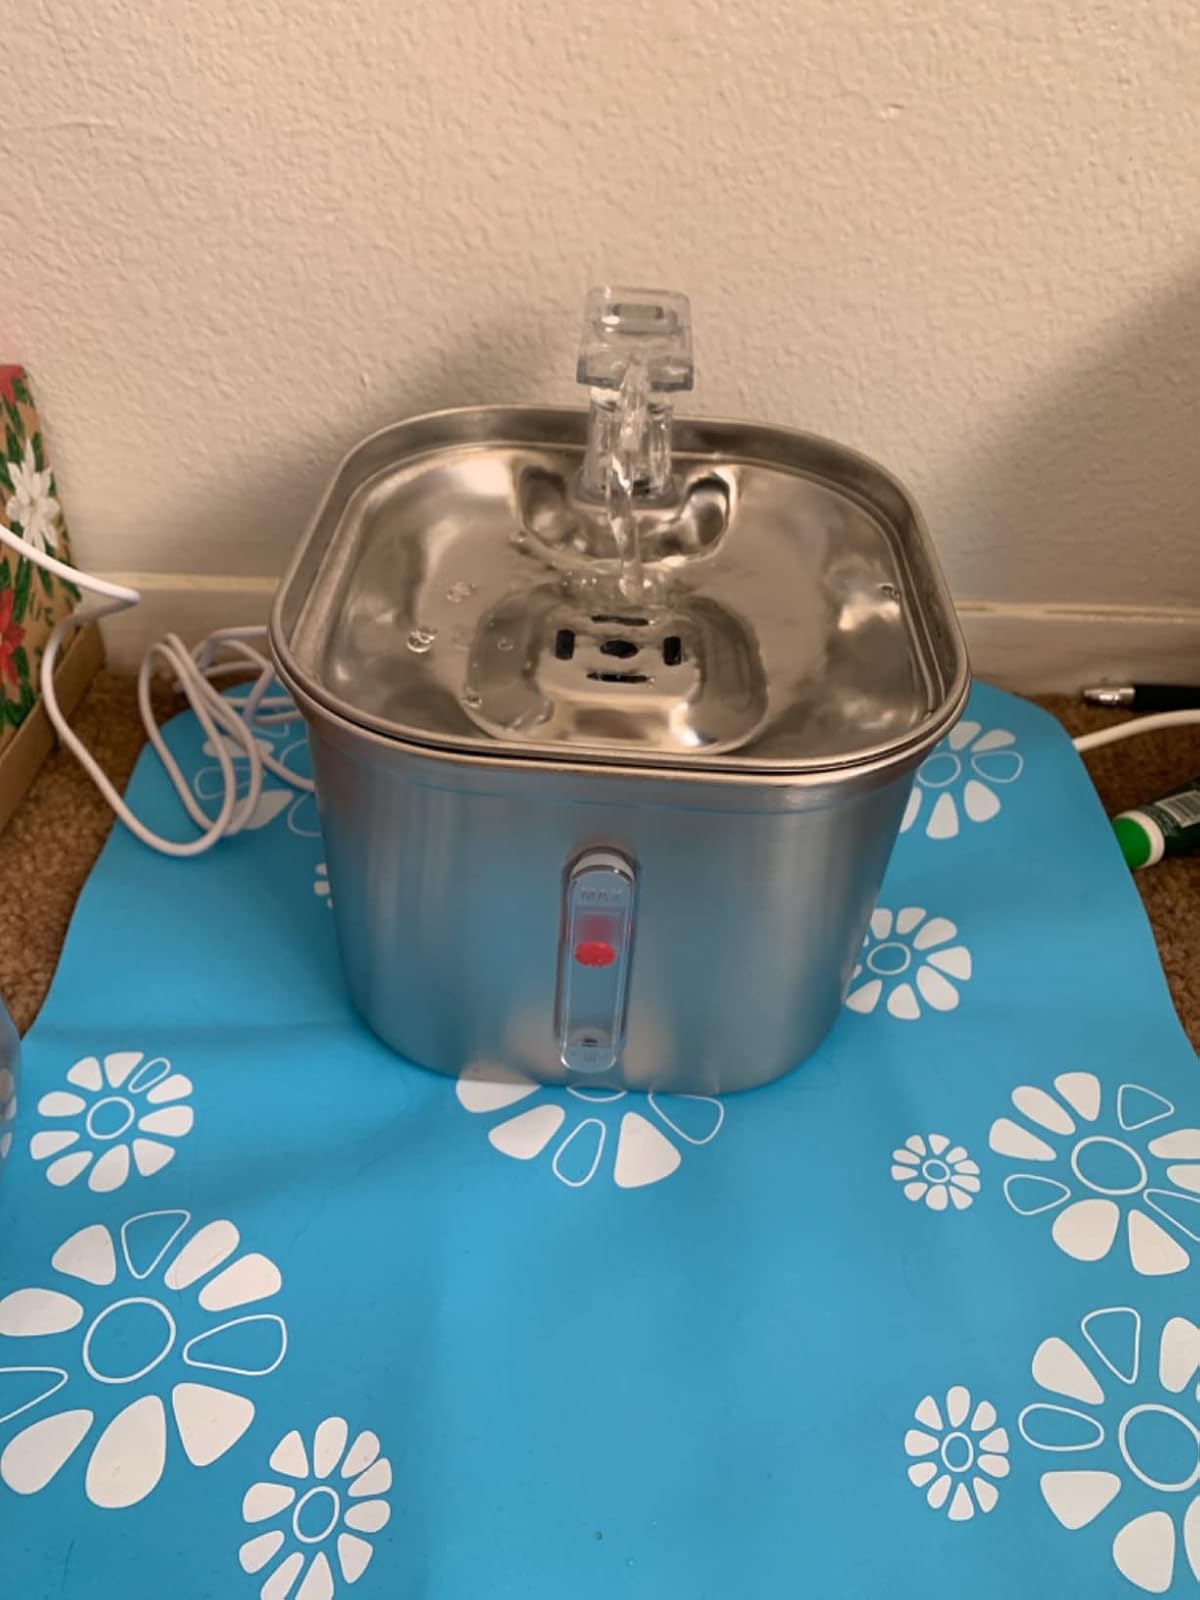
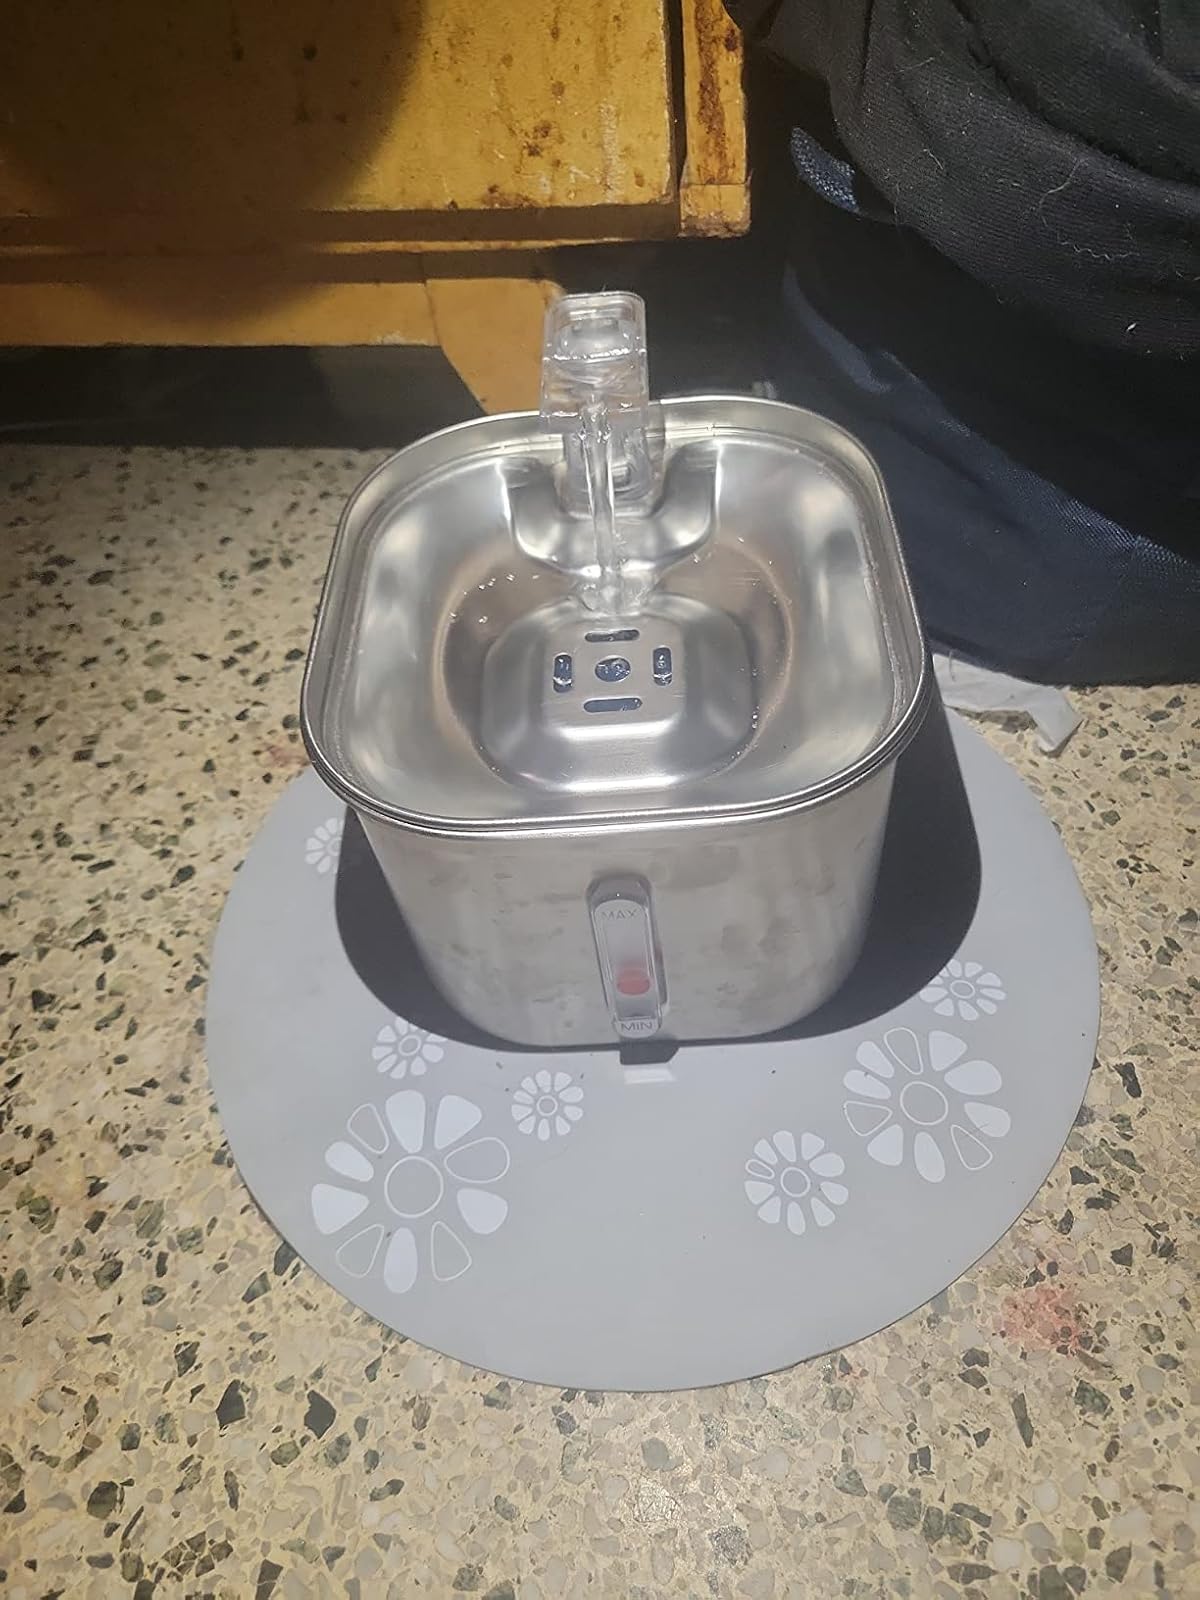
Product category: items_bowl
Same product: yes